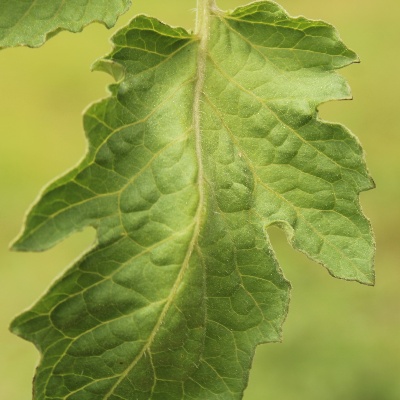
Crop: Tomato
Condition: healthy